Mitrovica, Kosovo

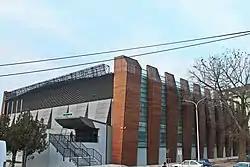
Minatori Sports Hall

Mitrovica as a whole is characterized with a large ethnic diversity, dominated by Albanians and followed by Serbs, Ashkali, Bosniaks, Roma, Turks, and other ethnic groups. In 2024 census conducted by Kosovo Agency of Statistics, in both municipalities of Mitrovica live 72,662 inhabitants.